Innopolis Special Economic Zone

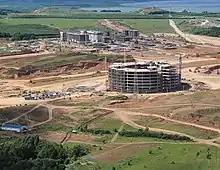
Innopolis under construction, year 2014

The SEZ "Innopolis" was established as a locus of entrepreneurial activity in order to attract financial and intellectual resources to the IT-industry. Innopolis investors and residents receive special preferential tax and duty treatment. The SEZ applies a special customs regime without the import and export rates. From January 2020 until 2023, residents can pay taxes under simplified tax schedules of 1% of total income or 5% from the “income minus expenses” option. The SEZ administration believes that the reduced tax rate will attract investment in small and medium-sized business projects in the IT sector. Since the end of 2019, 39 new startups with ready-made projects have been accepted by Innopolis. Over the next ten years, Innopolis is expected to attract a hundred new residents and 380 small and medium-sized businesses. The 2020 preferential package offers residents a free coworking space, their own office in a technopark, and preferential rental housing. Additionally, Innopolis offers a free business acceleration program, free mobile internet and a one-year subscription to online entertainment services.